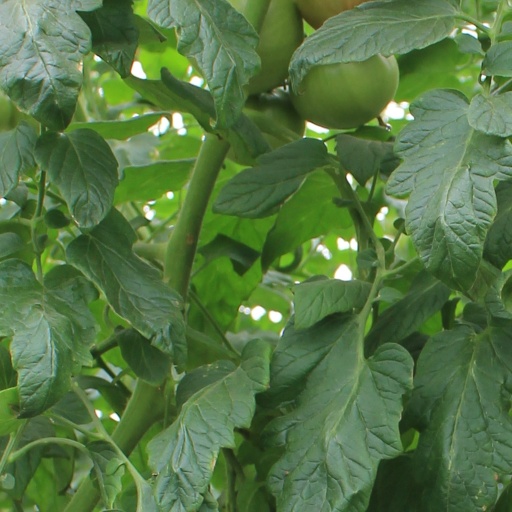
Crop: tomato